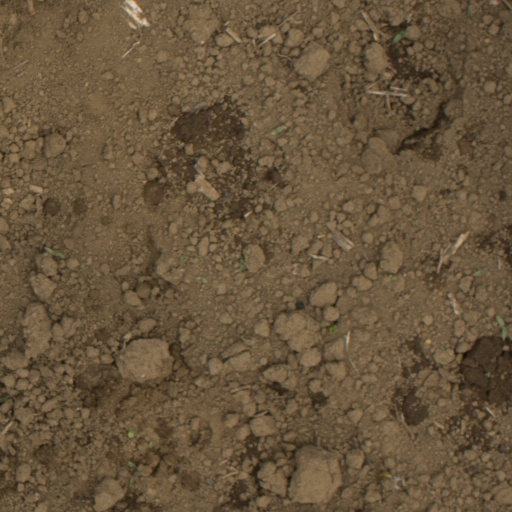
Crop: Jerusalem artichoke